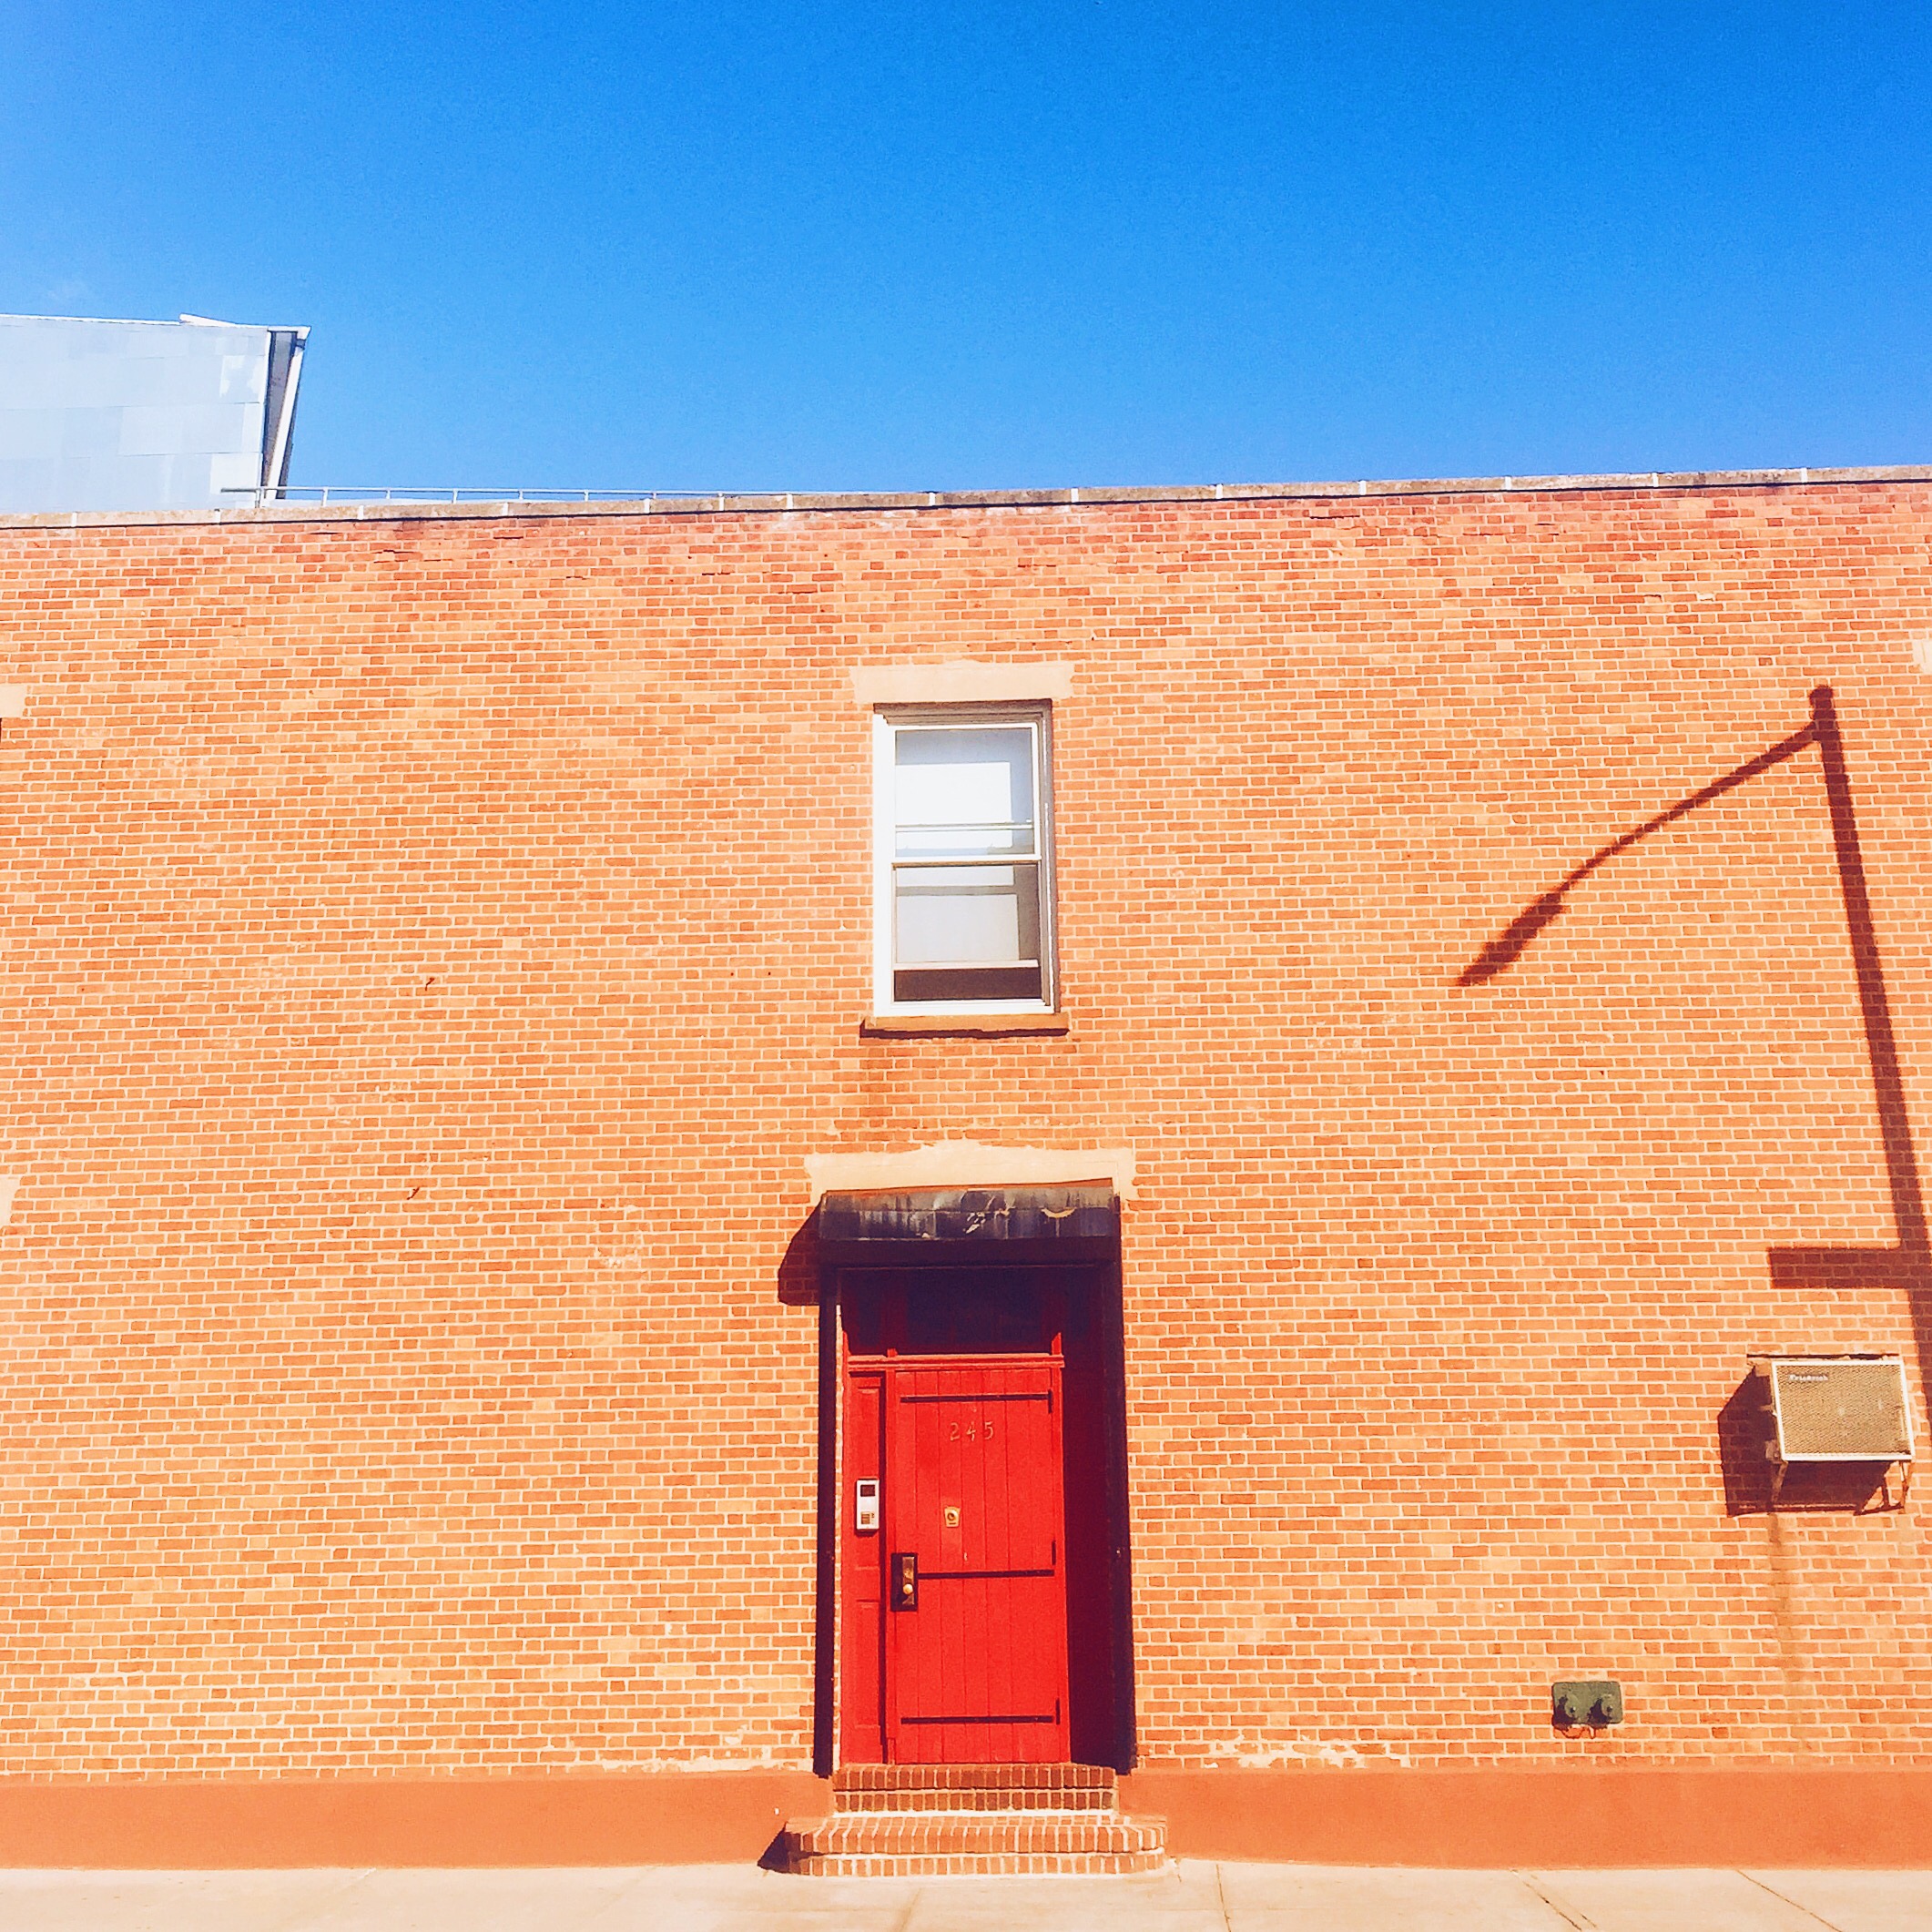
architecture, wood, house, roof, building, home, wall, facade, property, brick, brickwork, siding, outdoor structure